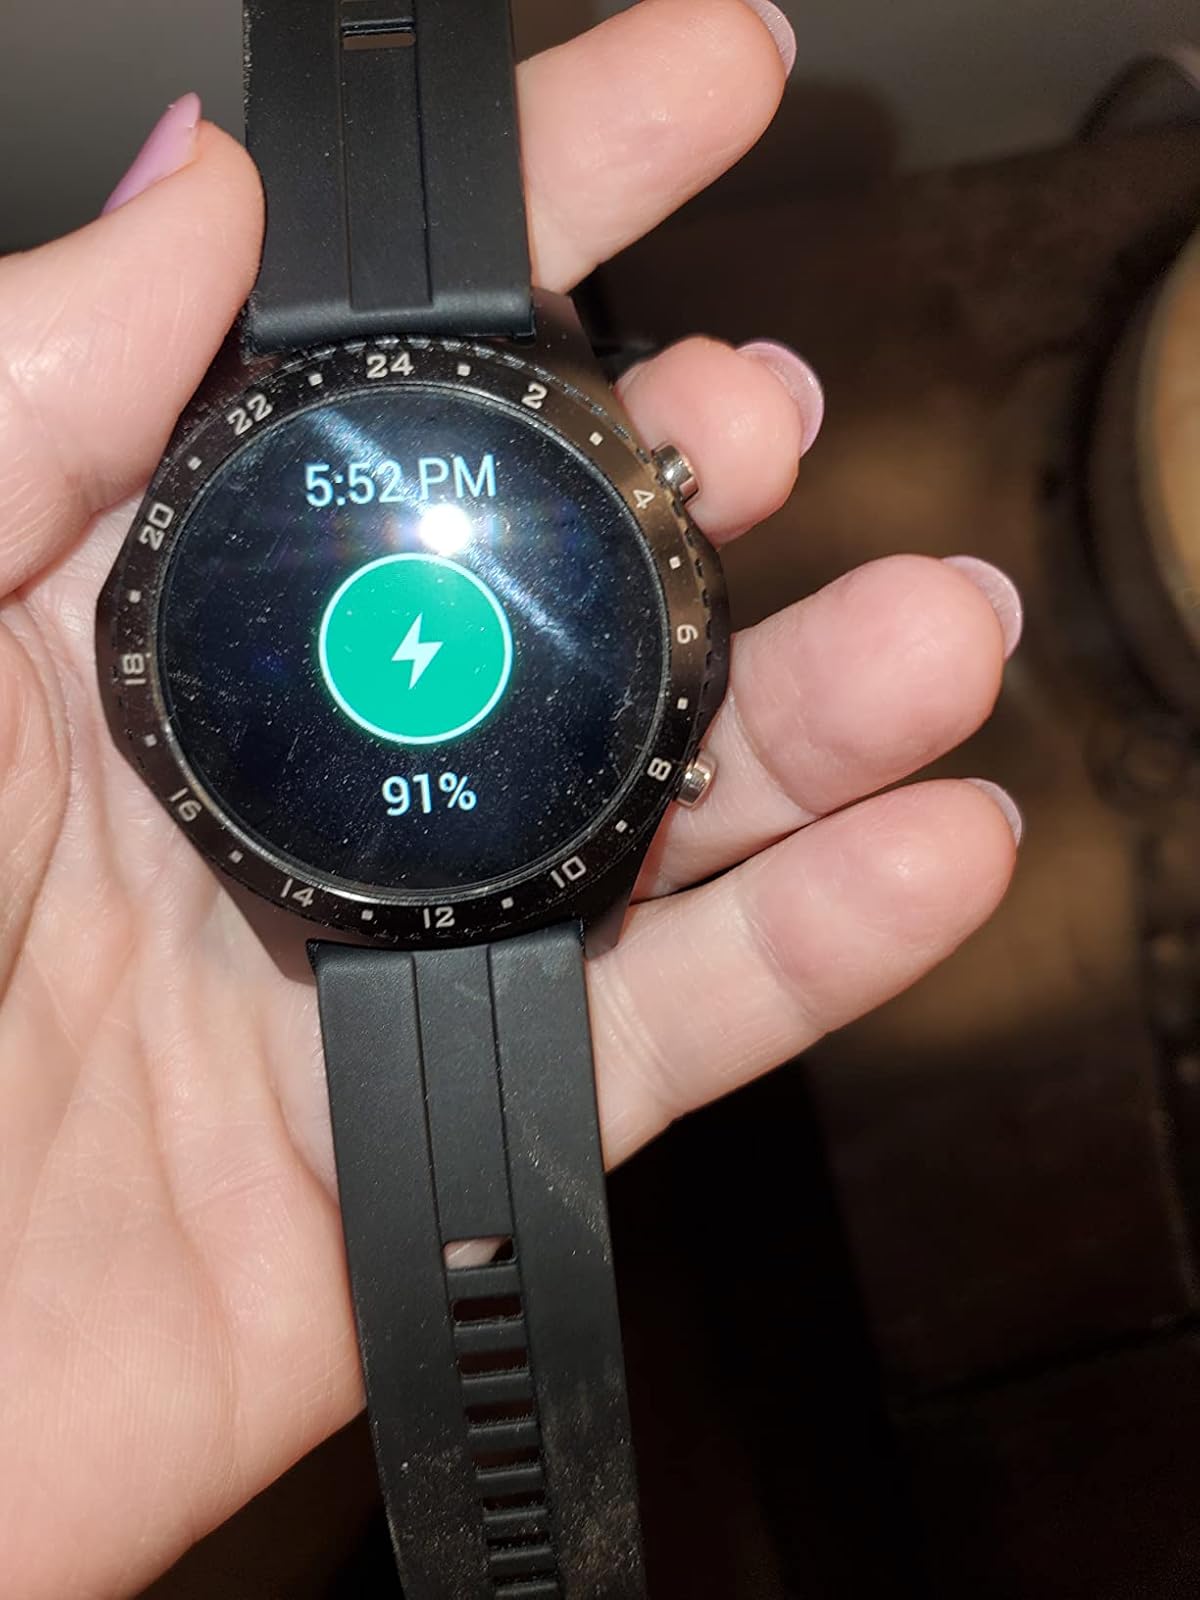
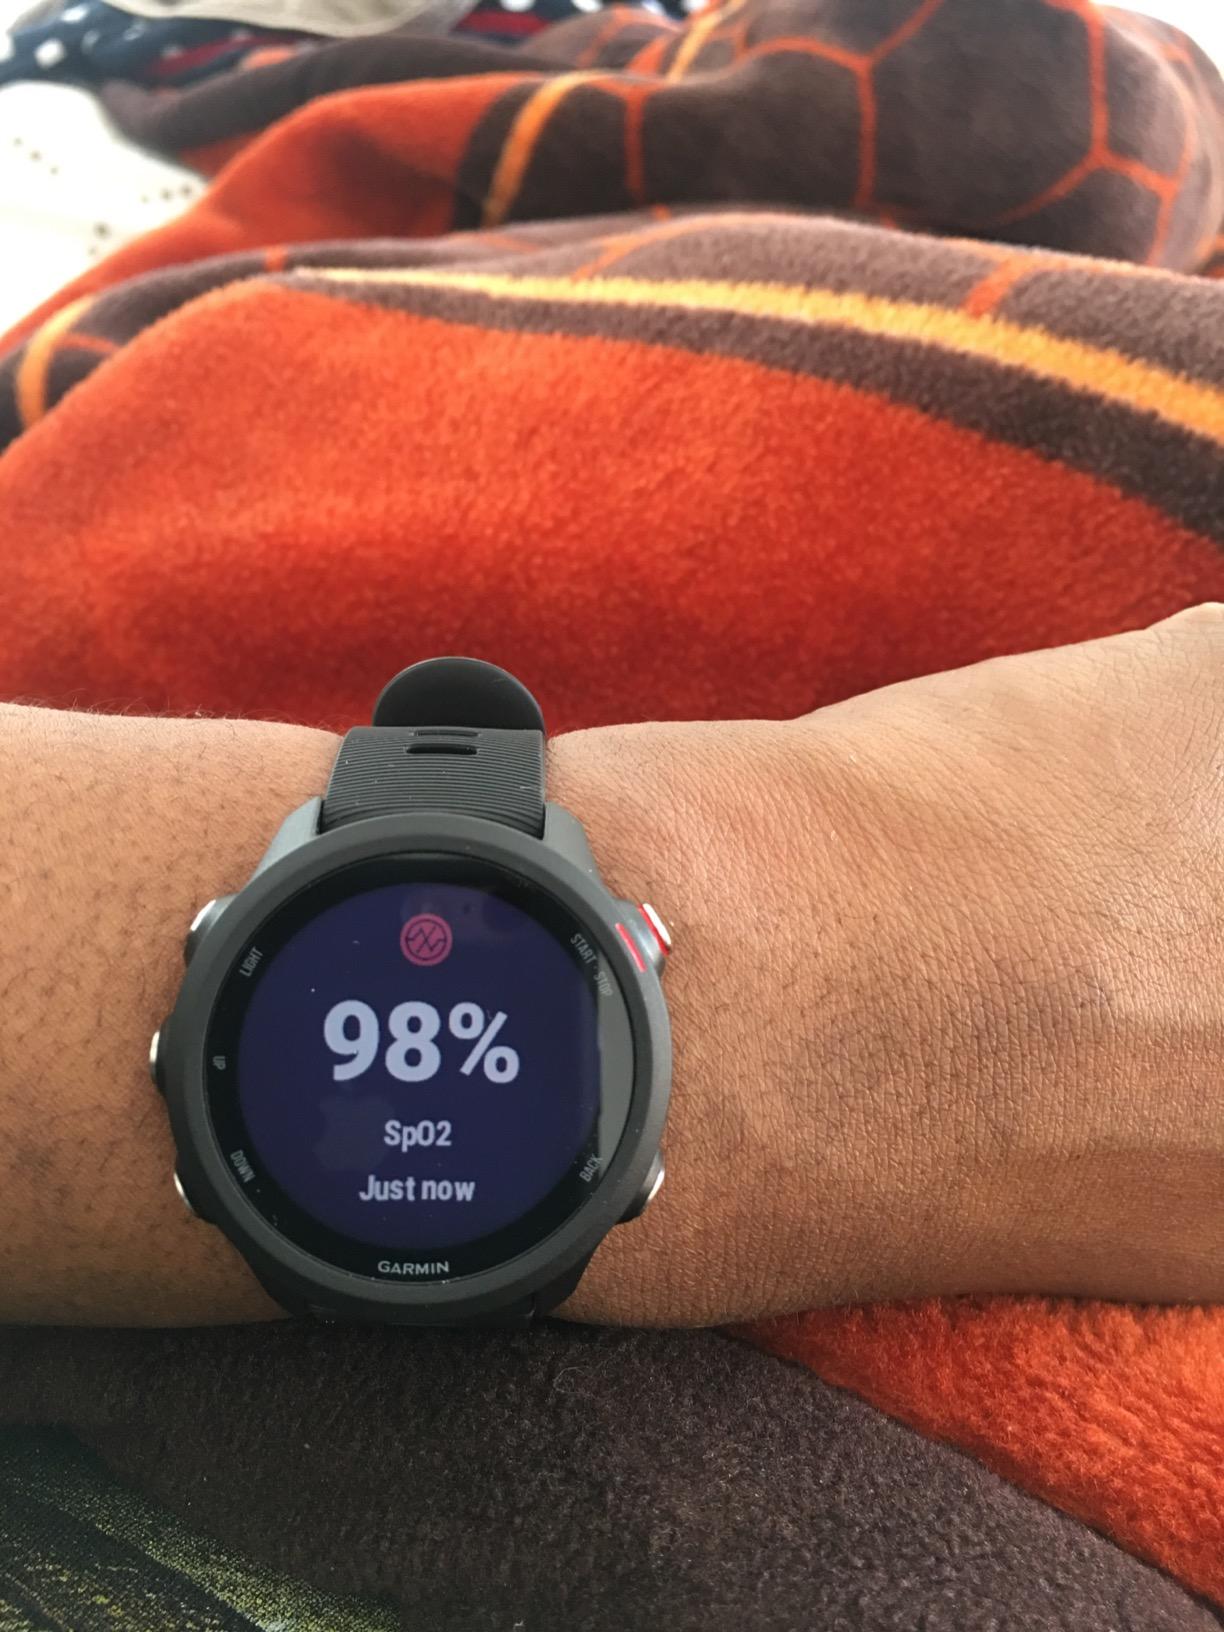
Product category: smartwatch
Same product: no